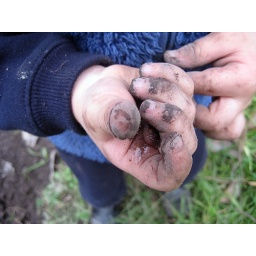
My dirty boy helping Papa in the garden. He brings these worms in to show me.